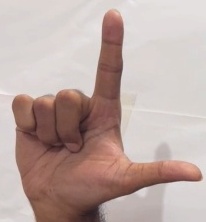
ASL sign: L